Upper Marlboro, Maryland

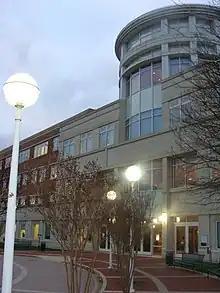
The main entrance to the Prince George's County courthouse in December 2008

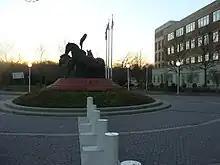
The Three Horse Statue featured prominently in front of the county courthouse in December 2008

The area of Upper Marlboro was first settled around 1695. It was named after John Churchill, 1st Duke of Marlborough, an ancestor of Winston Churchill. The land, which was to become the town, was part of several estates known as Grove Landing, Meadows, and Darnall's Chance, owned by the Brooke, Beall, and Darnall families, respectively.